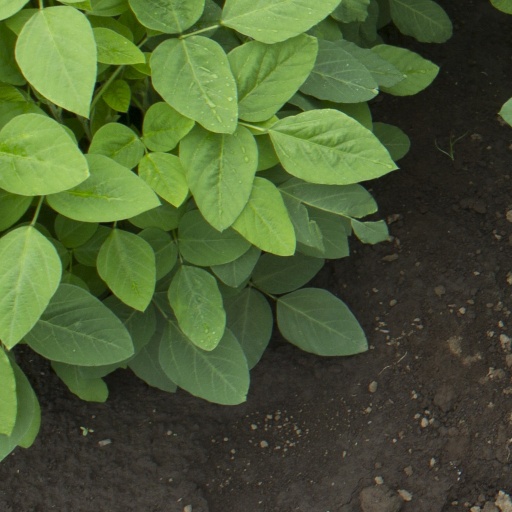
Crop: soybean